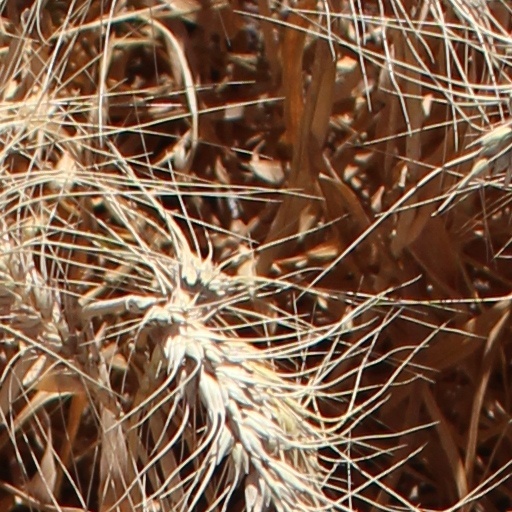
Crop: wheat